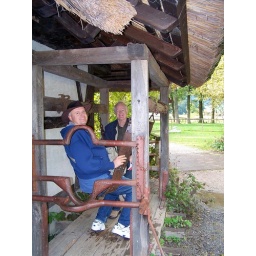
Jessie and Paul take a rest on the cattle shoot hoist of a black forest barn in Frelilchtmuseum